Alex Hall (American football)

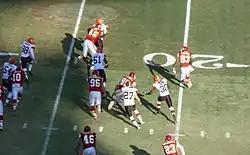
Hall (#51) chases after a player during a game

Alex Hall (born August 17, 1985) is a former professional Canadian football defensive end. He was selected by the Cleveland Browns in the seventh round of the 2008 NFL draft. He played college football at St. Augustine's College.